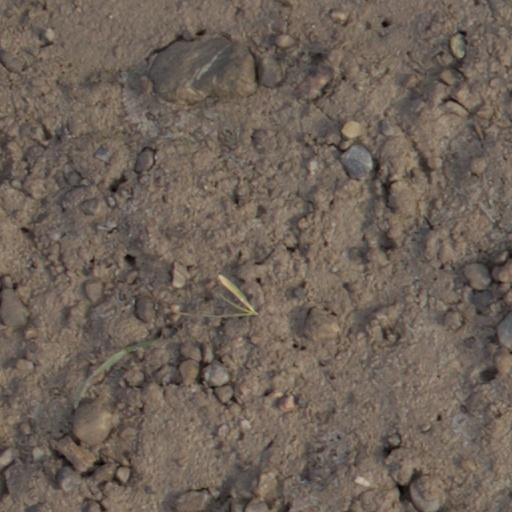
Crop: wheat